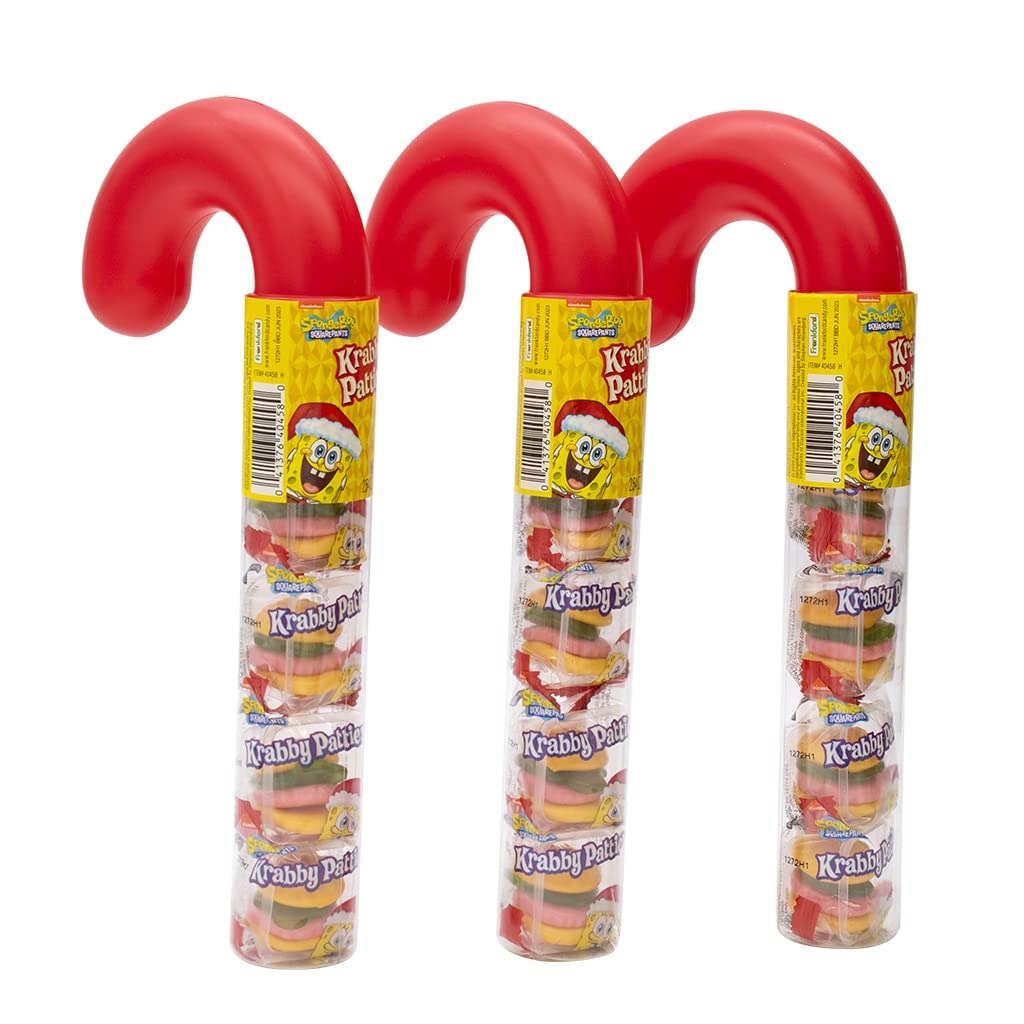
Item Name: Krabby Patties Gummy Candy, Holiday Candy Cane Tube (3 pack)
Bullet Point 1: 5 Giant sized Original Krabby Patties
Bullet Point 2: Re-useable candy cane shaped container
Bullet Point 3: Perfectly sized as a stocking stuffer
Bullet Point 4: Includes 3 x cane shaped containers
Product Description: Gift your loved one this candy cane shaped container filled with Giant Krabby Patties gummies candy! Includes 5 Giant sized Krabby Patties in Original flavor per candy cane container. Includes 3 total container filled with Krabby Patties.
Value: 3.0
Unit: Count

Price: 3.98